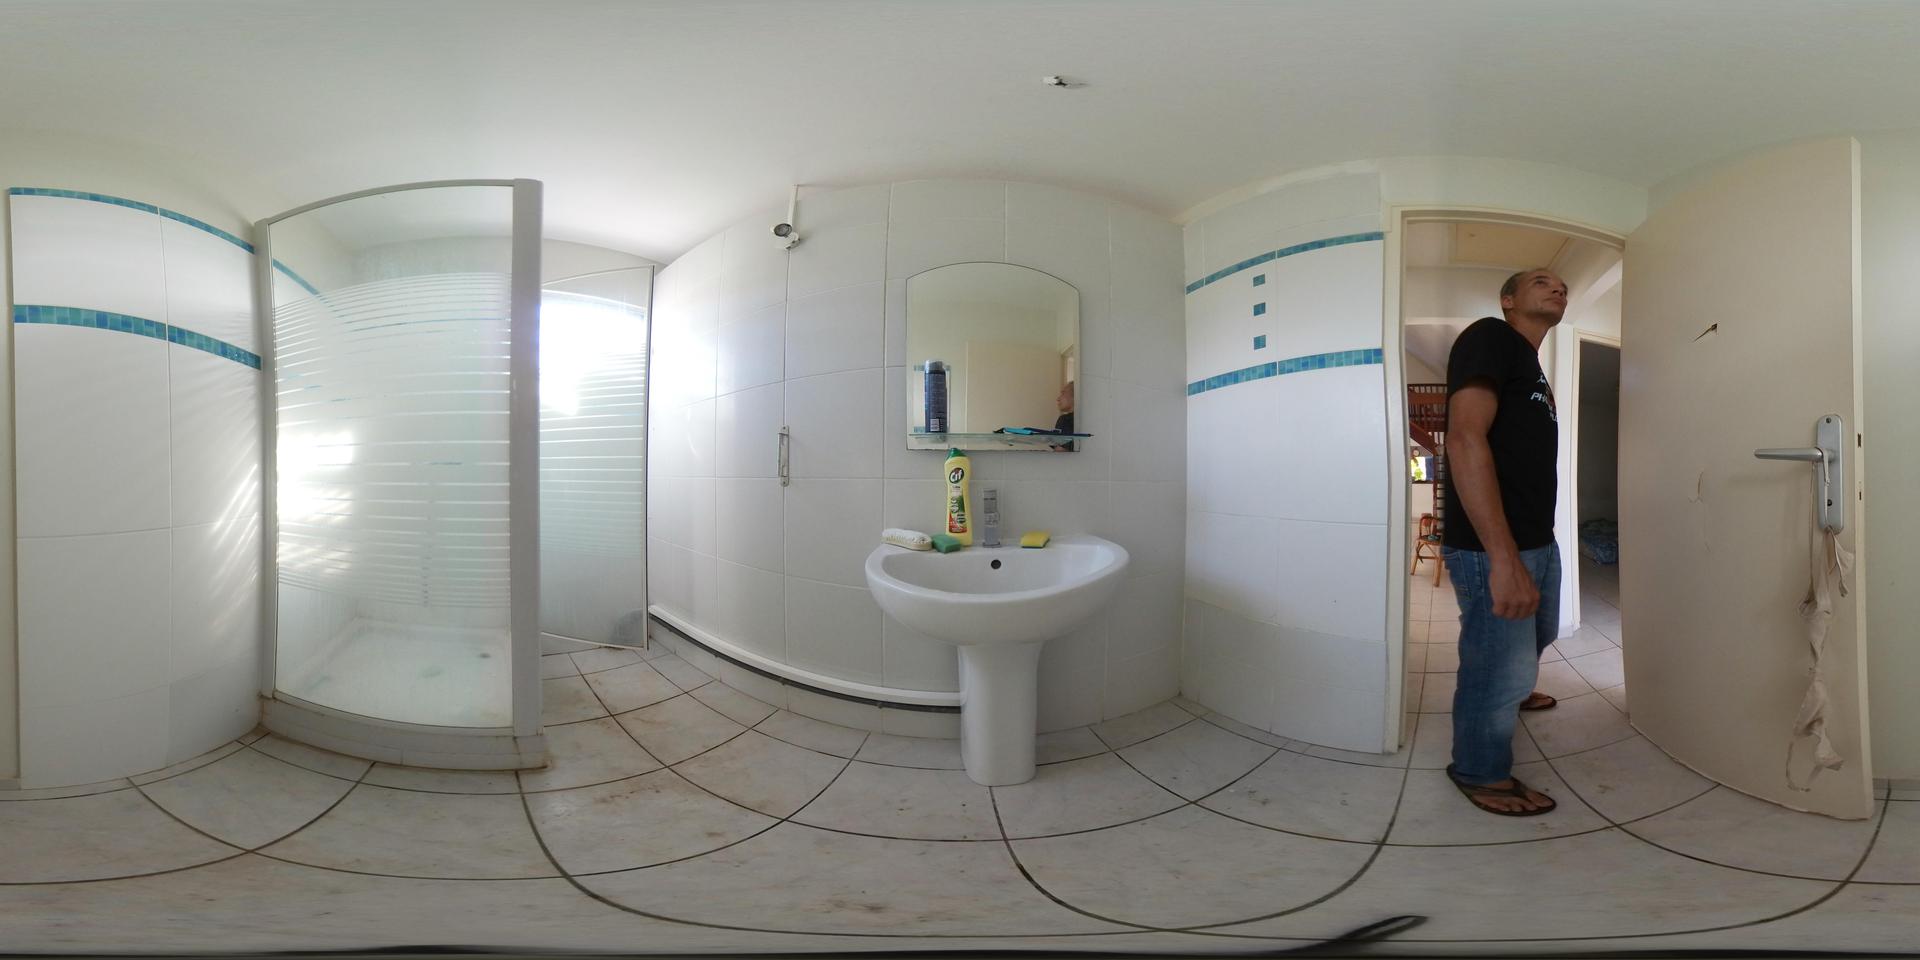
Referred object: Mirror above the pool

Referred object: look straight ahead to see the sink

Referred object: the yellow sponge to the right of the bottle on the sink